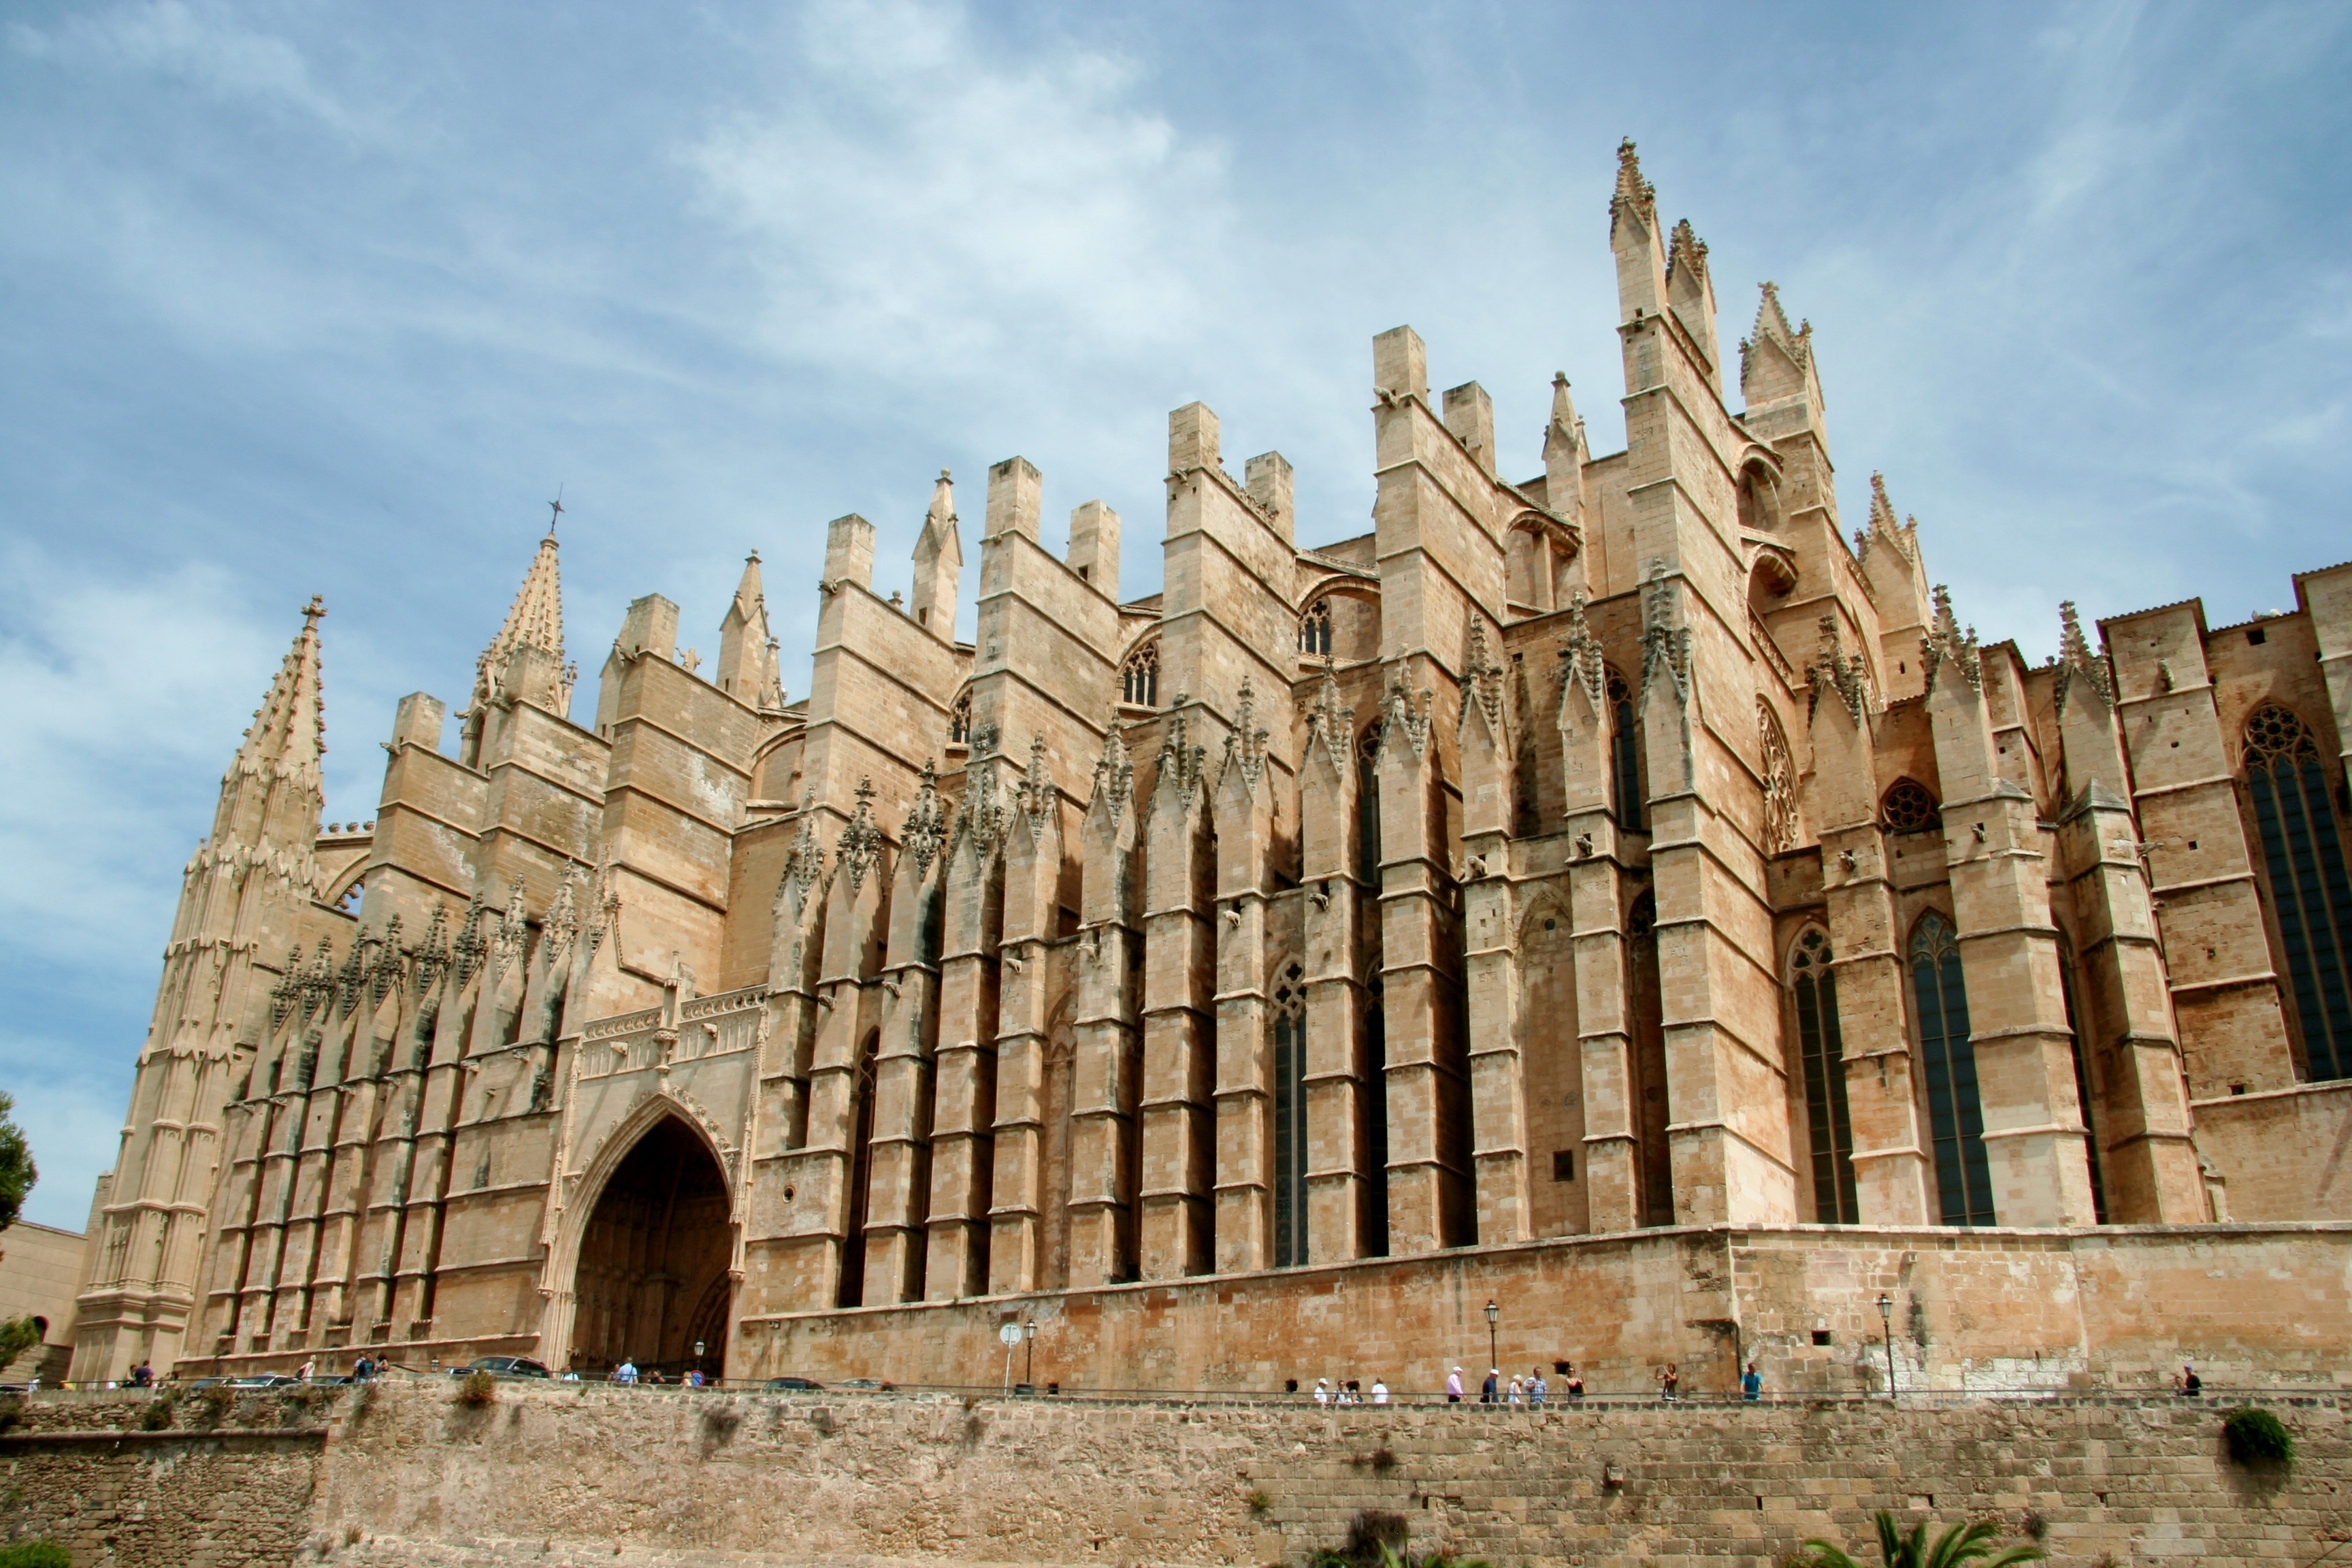
architecture, building, palace, city, monument, landmark, facade, church, cathedral, tourism, place of worship, spain, tour, temple, ruins, monastery, churches, majorca, palma, unesco world heritage site, the cathedral, historic site, ancient history, ancient roman architecture